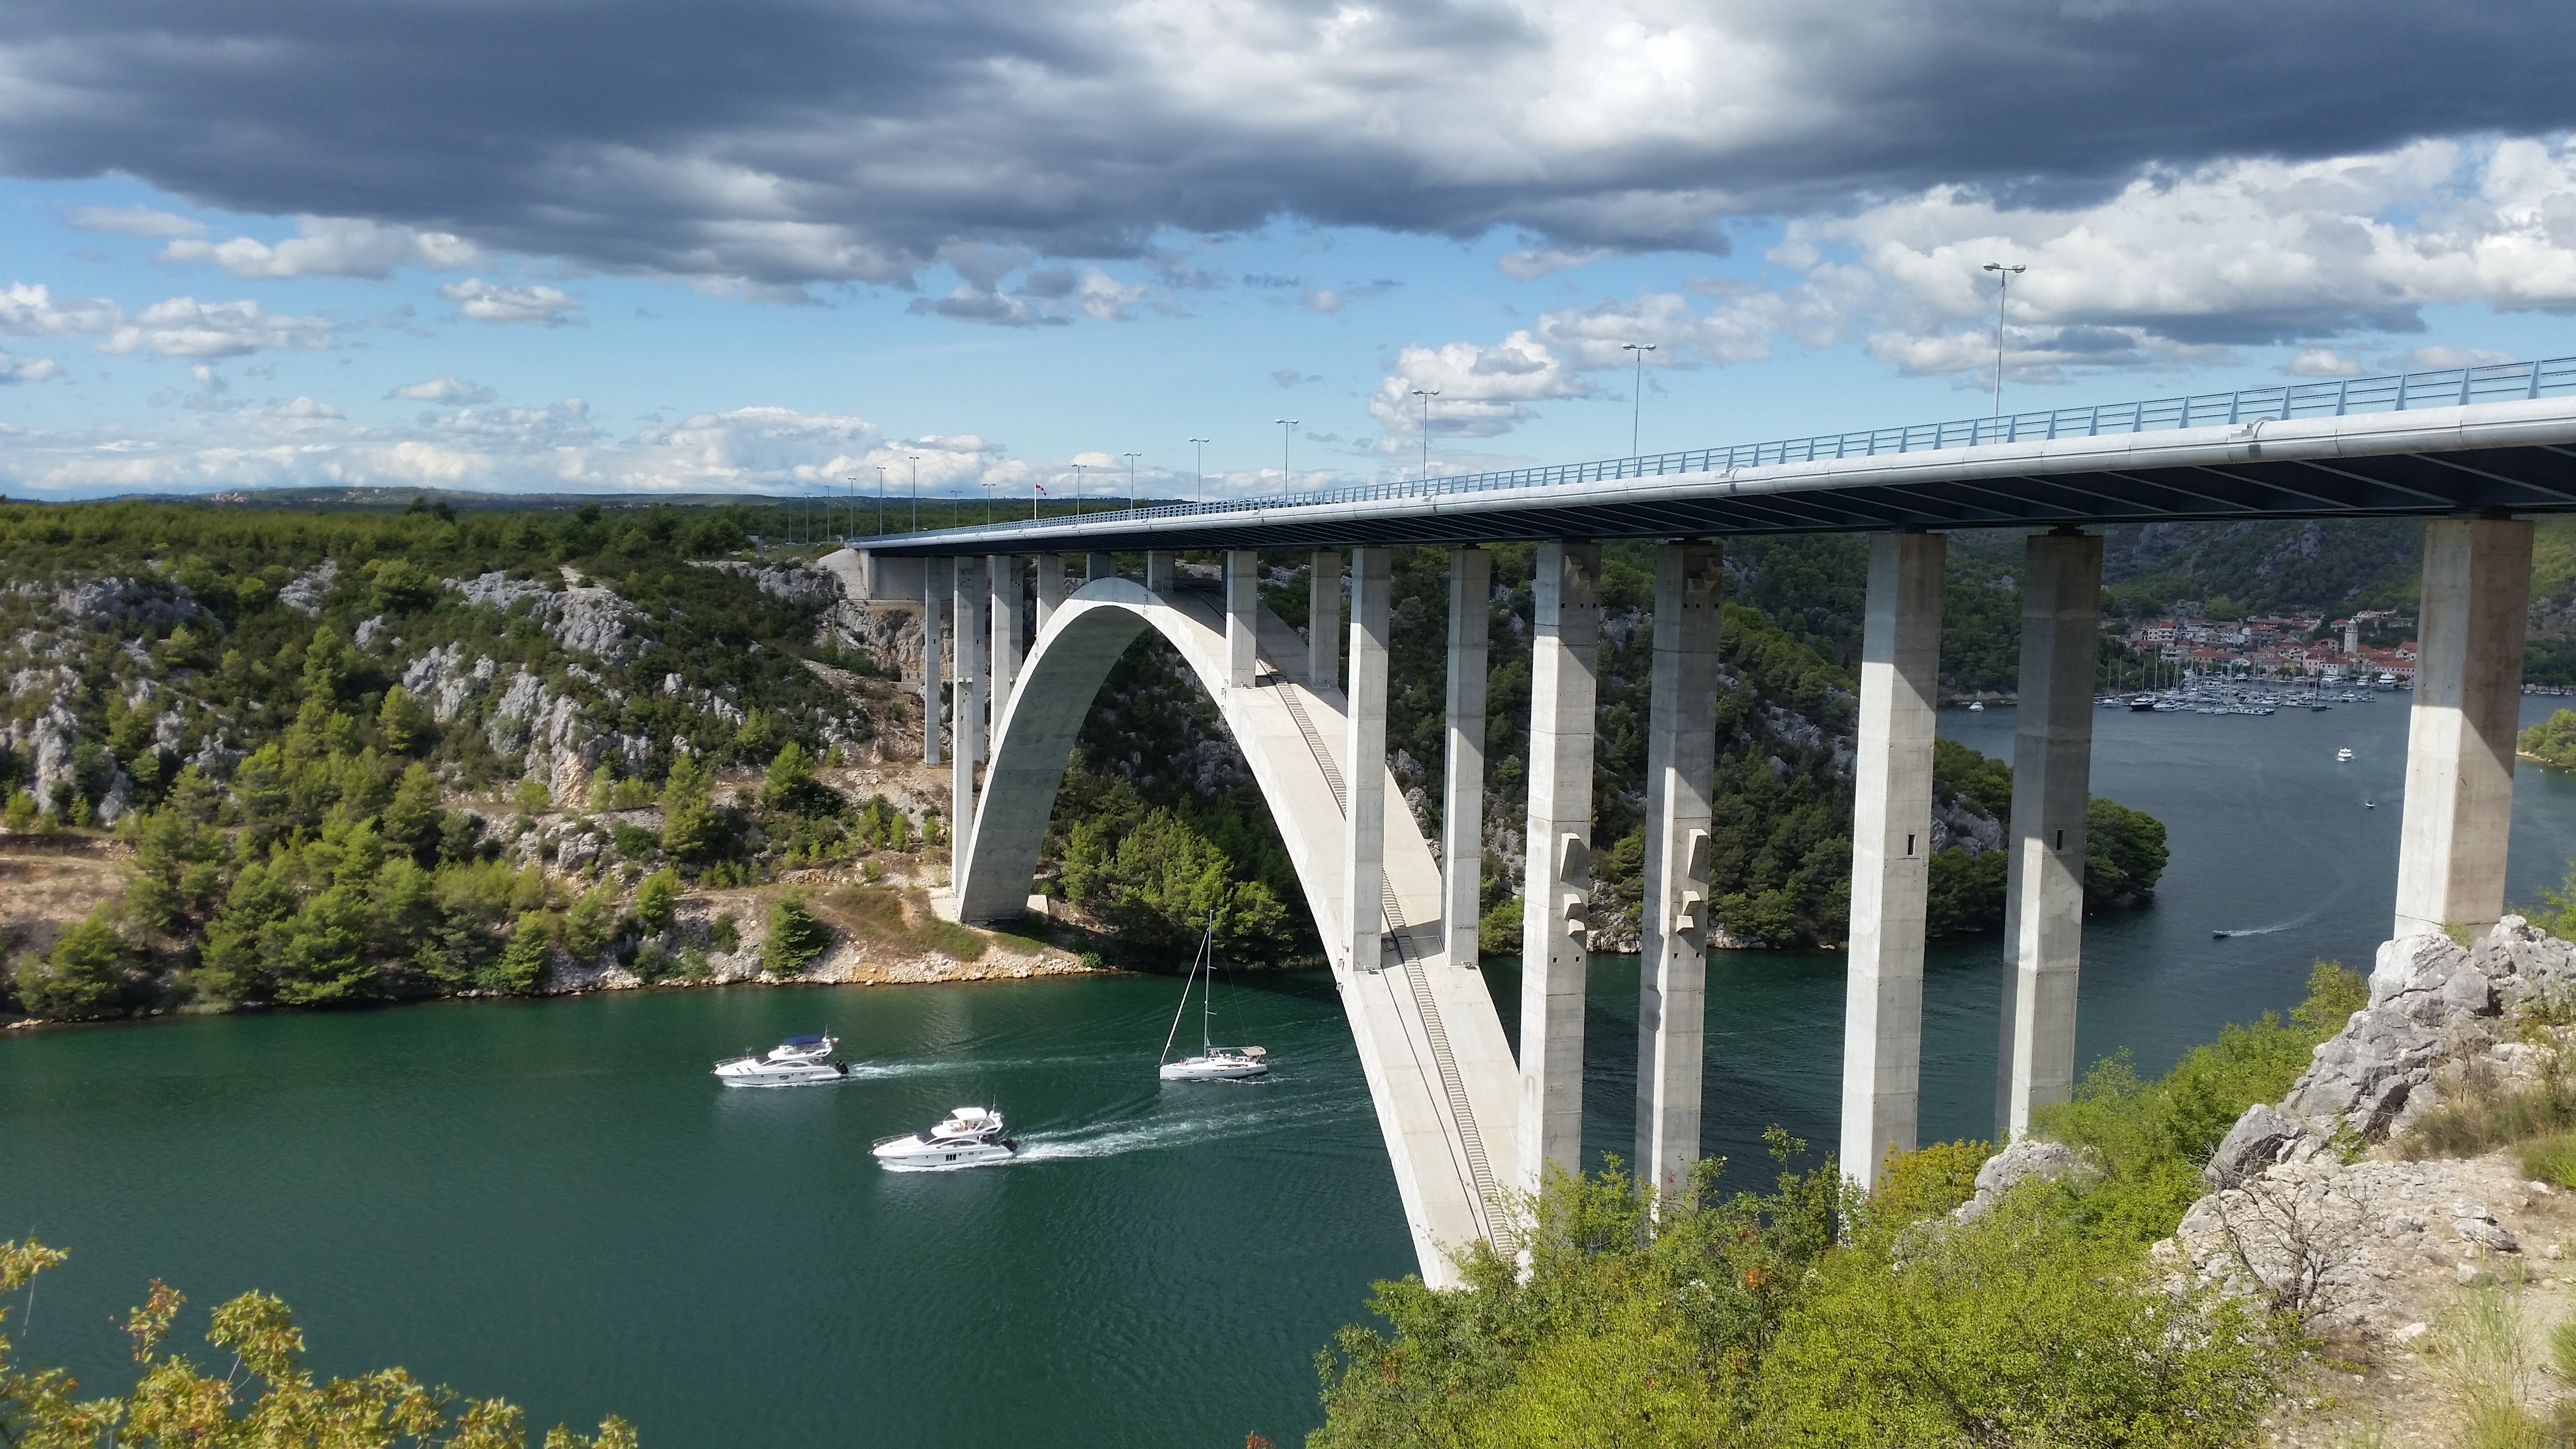
sea, water, sky, bridge, river, ship, bay, reservoir, croatia, viaduct, shipping, watercourse, aqueduct, arch bridge, concrete bridge, girder bridge, water resources, beam bridge, fixed link, extradosed bridge